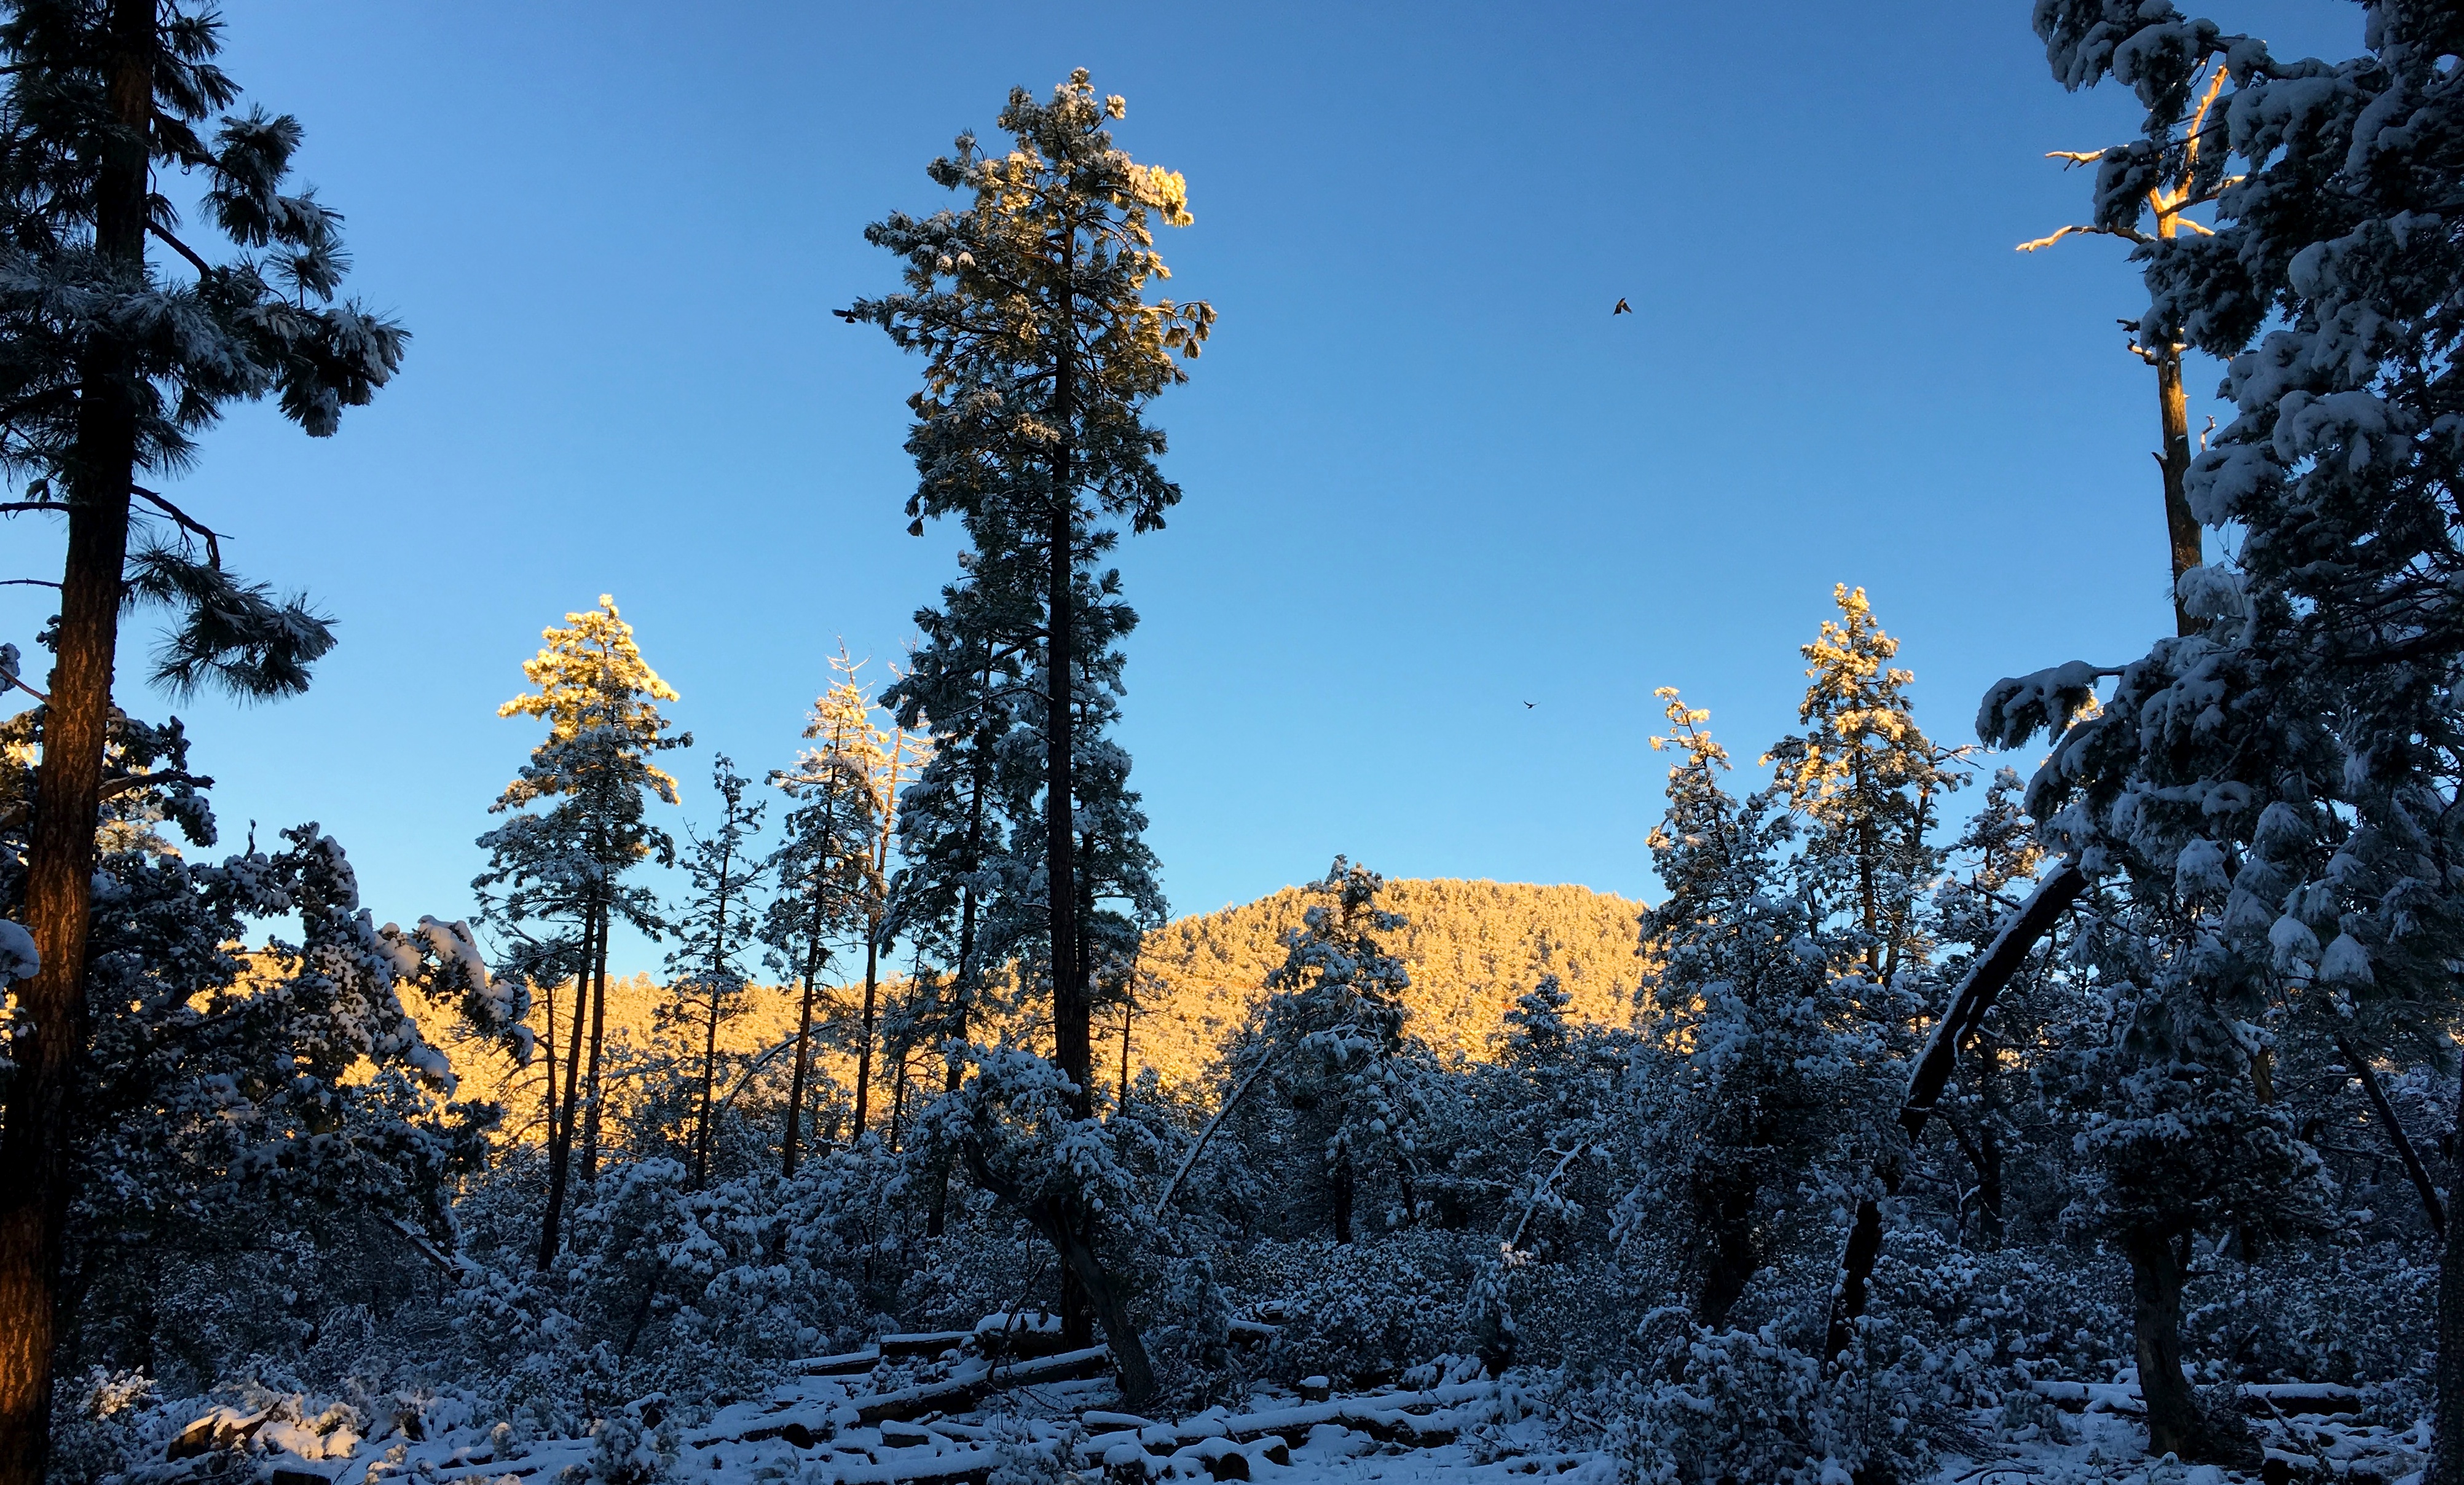
landscape, tree, nature, forest, wilderness, branch, mountain, snow, winter, plant, leaf, mountain range, autumn, weather, season, ridge, spruce, woodland, larch, ecosystem, natural environment, woody plant, mountainous landforms